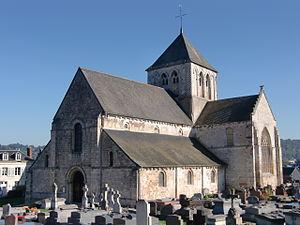
Eglise de Saint-Germain-Village (Eure, Normandie, France)
Saint-Germain-Village est une ancienne commune française située dans le département de l'Eure, en Normandie.
L'église Saint-Germain est une église catholique située à Saint-Germain-Village, en France.